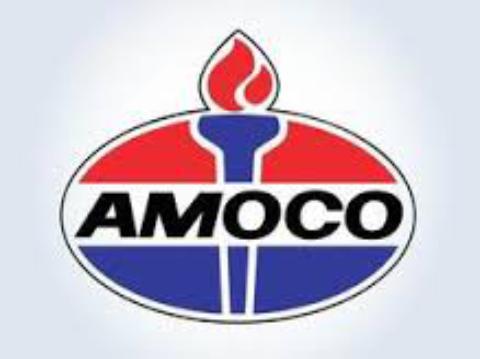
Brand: Amoco
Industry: Others